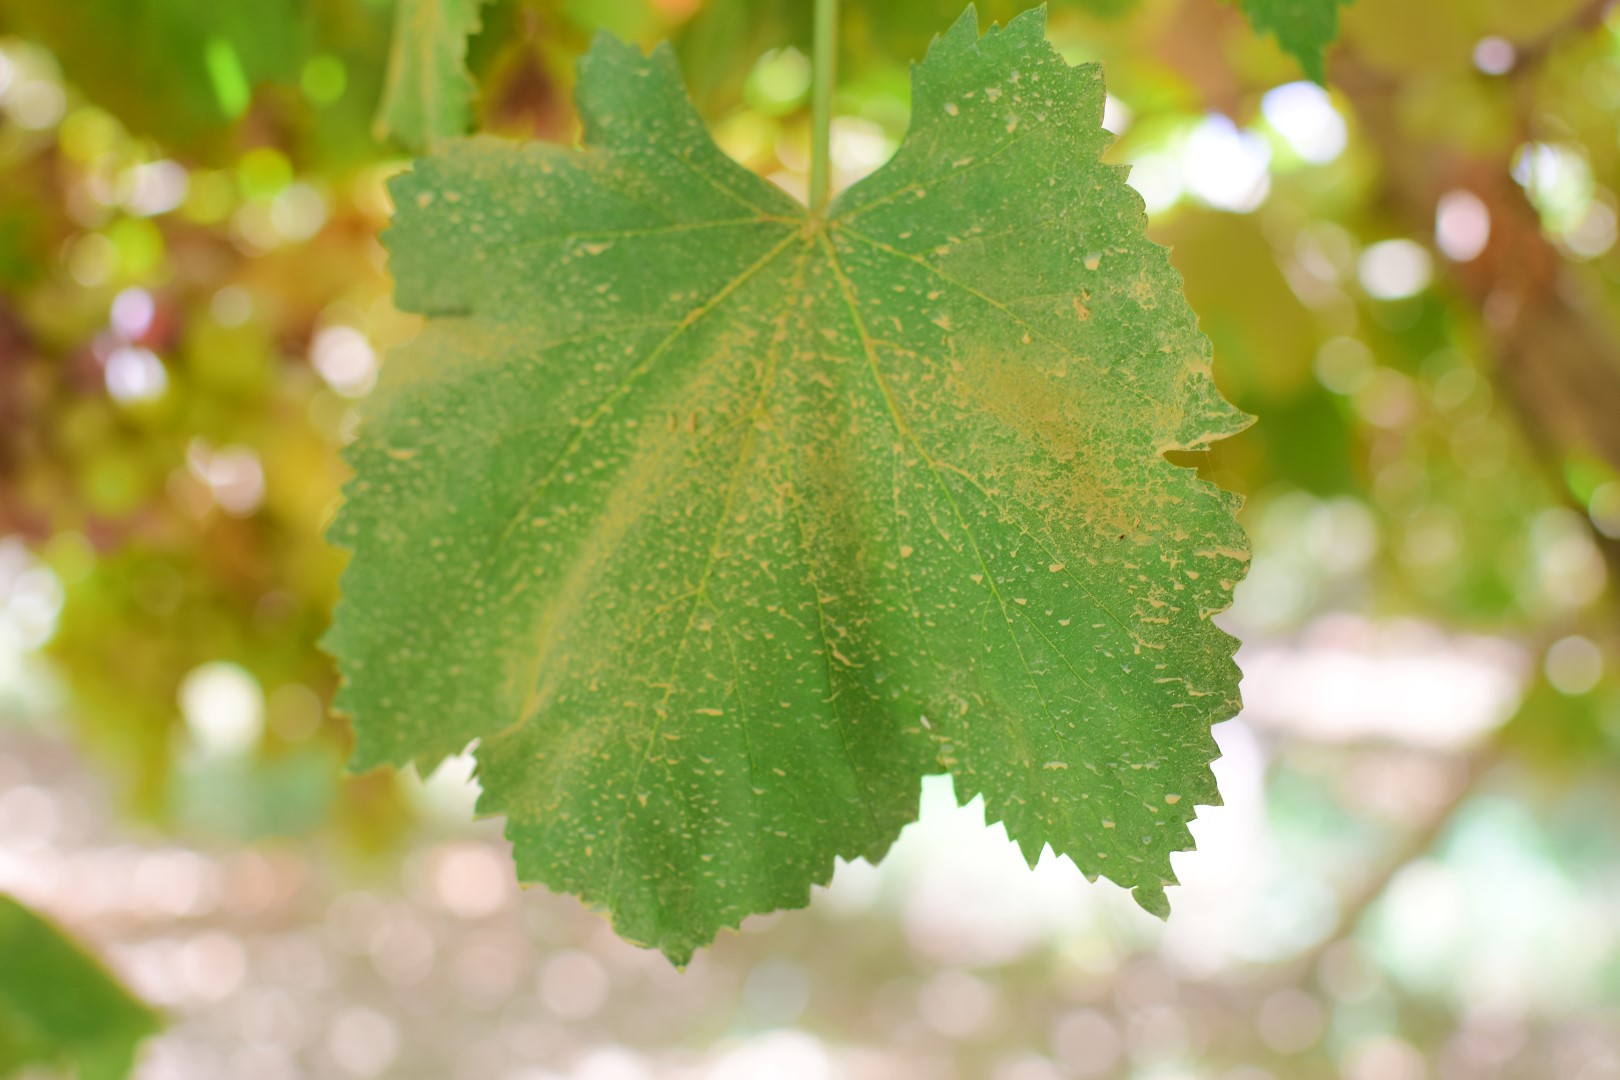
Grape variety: Kamali